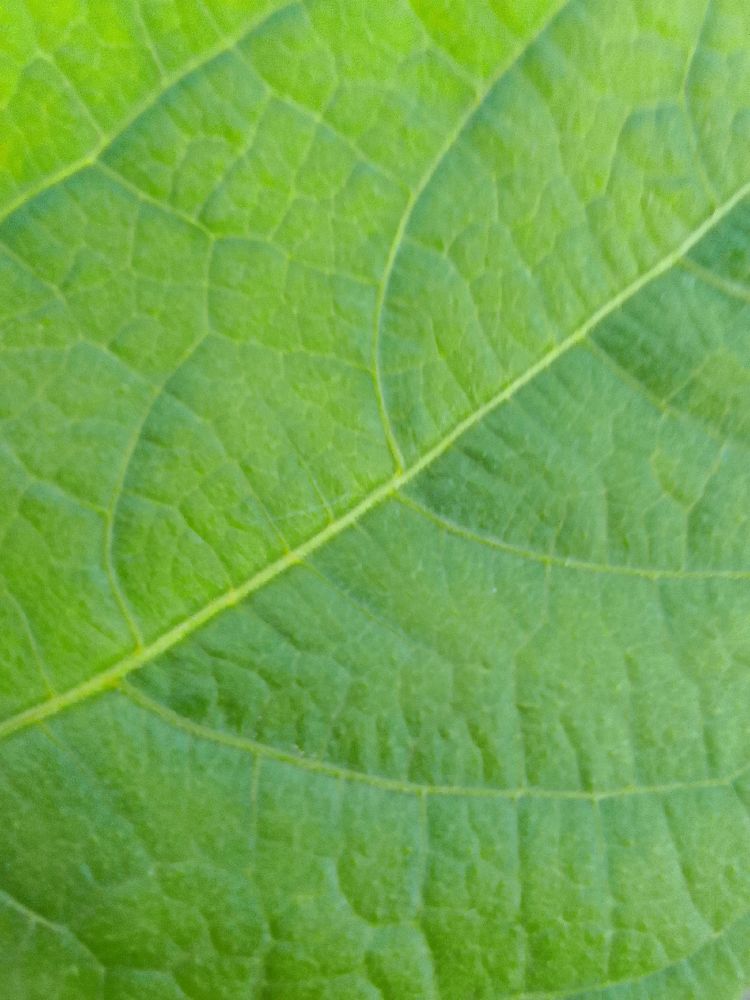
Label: healthy